Describe the emotion expressed in this image:  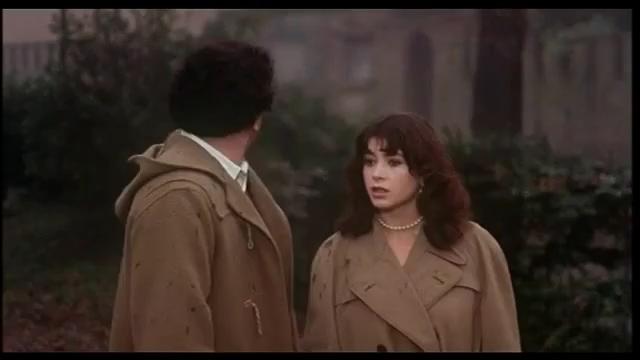
This person displays Pain, valence and arousal with low intensity.